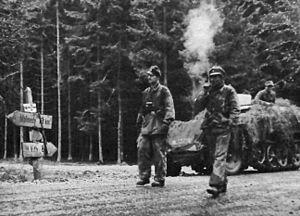
Le Kampfgruppe Peiper était le rassemblement des meilleurs éléments du 1ᵉʳ régiment Panzer SS. Il tire son nom du SS-Obersturmbannführer Joachim Peiper. Il s'est rendu coupable du massacre de Baugnez. Le Kampfgruppe Peiper tue plus de 130 civils à Stavelot et dans ses alentours entre le 18 et le 20 décembre 1944.
La bataille des Ardennes est le nom donné à l'ensemble des opérations militaires qui se sont déroulées en Ardennes pendant l'hiver 1944-1945. Le théâtre des opérations se déroule presque exclusivement en Belgique orientale, principalement en Ardenne belge avec, pour objectif final, la reconquête du port d'Anvers, mais l'offensive allemande sera stoppée avant même d'atteindre la Meuse. La bataille commence le 16 décembre 1944 par une attaque surprise allemande, à laquelle on a donné le nom d'« offensive von Rundstedt ». Le Generalfeldmarschall von Rundstedt y était opposé : il estimait que l'objectif était trop ambitieux.